Russian nihilist movement

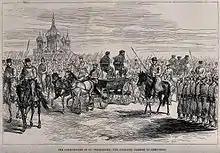
Russian nihilists tied to chairs on horse-drawn platforms and paraded past groups of soldiers on their way to execution in St. Petersburg

Following the attempt on the Tsar's life, the political environment in Russia immediately began returning to the stifling atmosphere of Nicholas I's rule.